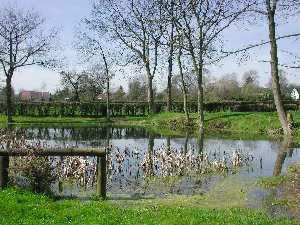
Bourg-Beaudouin est une commune française située dans le département de l'Eure, en région Normandie.